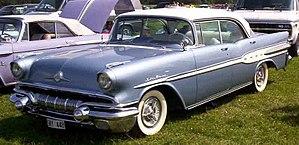
Pontiac est un constructeur automobile fondé en 1906 et disparu en 2010, autrefois Oakland issu du groupe General Motors.